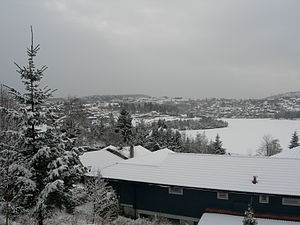
Vinter
Is, sne, stilhed: Vinter.
Vinter er den årstid, hvor den pågældende halvkugle, på grund af Jordens hældning, vender bort fra solen. Det giver korte dage og lange nætter og dermed nedsat indstråling og opvarmning. Solen står lavt på himlen, og en mindre andel af Solens lys rammer derfor jordoverfladen, samtidig med at lyset skal gennemtrænge en tykkere del af atmosfæren, hvilket bevirker, at varmeeffekten nedsættes.